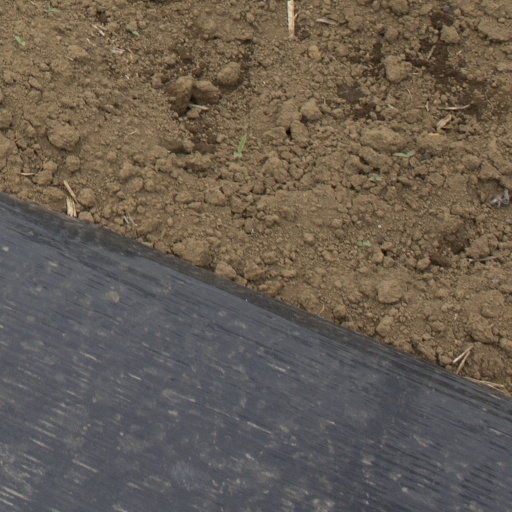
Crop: Jerusalem artichoke